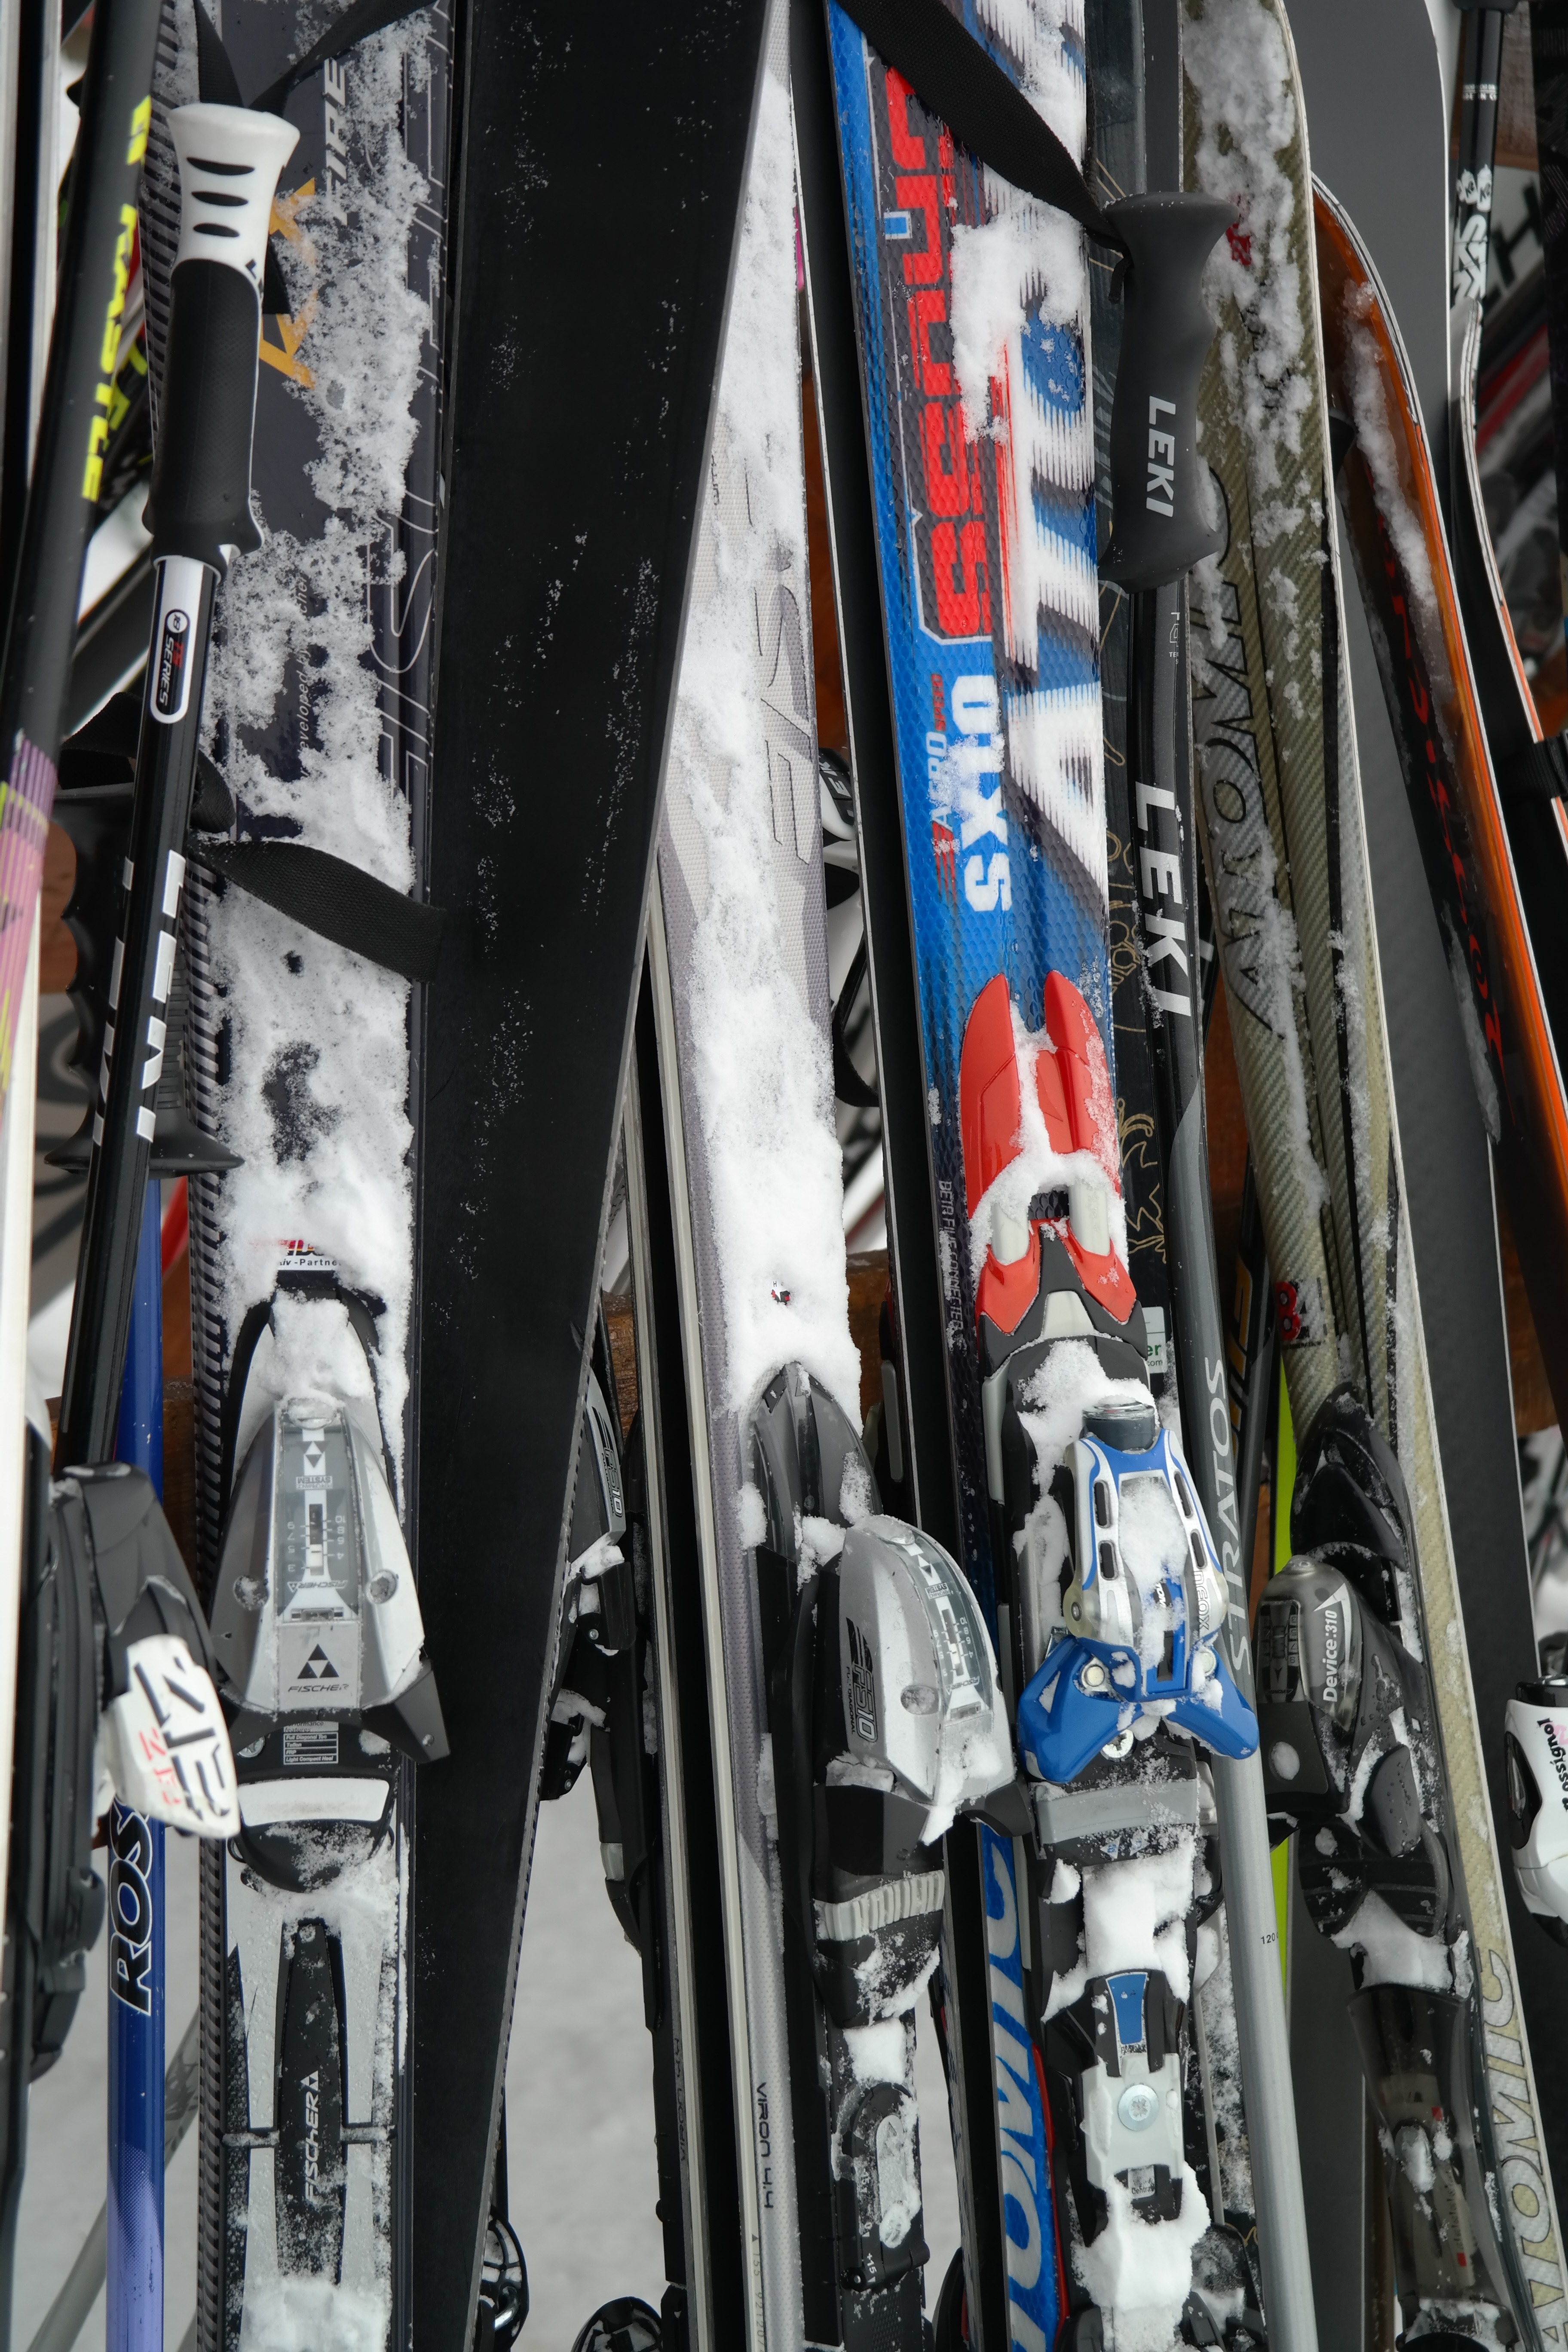
winter, bicycle, vehicle, snowboard, skiing, sports equipment, mountain bike, ski, freeride, winter sports, ski poles, ski equipment